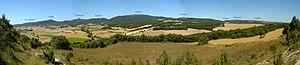
Le comté de Treviño, est une commune d'Espagne située dans la comarque del Ebro, de la communauté autonome de Castille-et-León, province de Burgos, enclavé dans le territoire de l'Alava. Elle s'étend sur 260,71 km² et comptait environ 1 461 habitants en 2011. Avec la municipalité de La Puebla de Arganzón, elle forme l'Enclave de Treviño.
Les montagnes de Vitoria-Gasteiz sont un massif qui se situe dans la province de l'Alava et l'enclave de Treviño dans les Montagnes basques, au sud de la ville de Vitoria-Gasteiz.